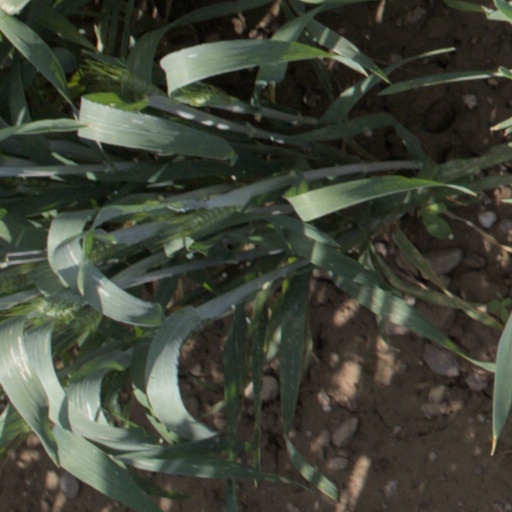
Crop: wheat